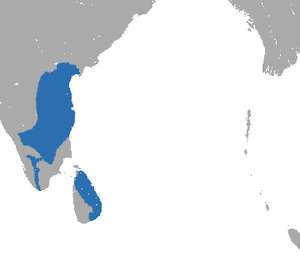
Semnopithecus priam est une espèce qui fait partie des mammifères Primates. C’est un singe asiatique, un entelle de la famille des Cercopithecidae.